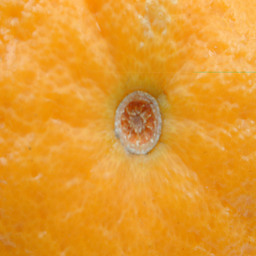
Label: Orange